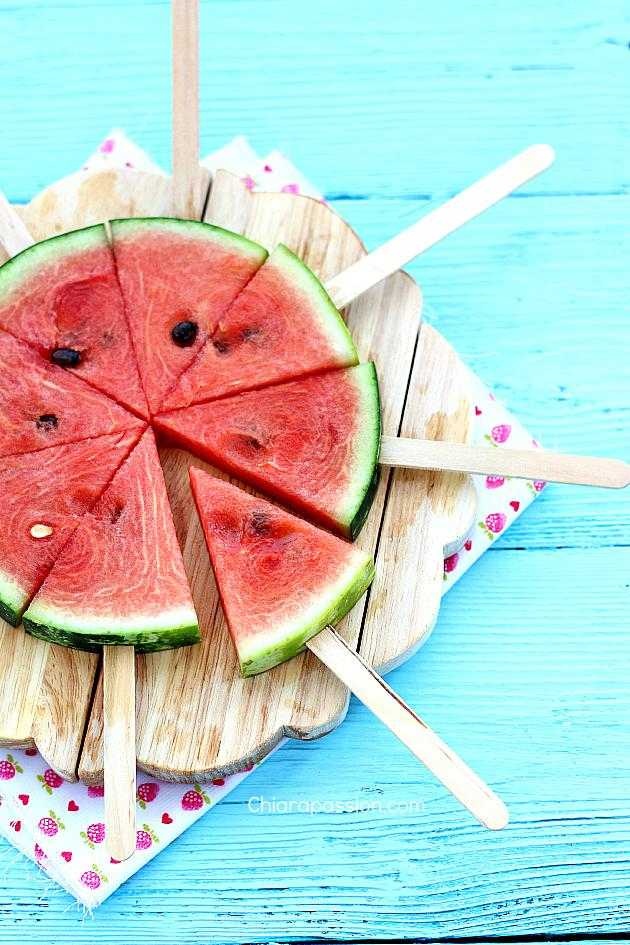
Label: Watermelon